Anton Karas

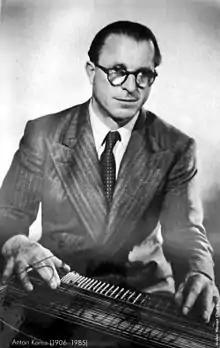

Anton Karl Karas (7 July 1906 – 10 January 1985) was an Austrian zither player and composer, best known for his internationally famous 1948 soundtrack to Carol Reed's "The Third Man". His association with the film came about as a result of a chance meeting with its director. The success of the film and the enduring popularity of its theme song changed Karas' life.